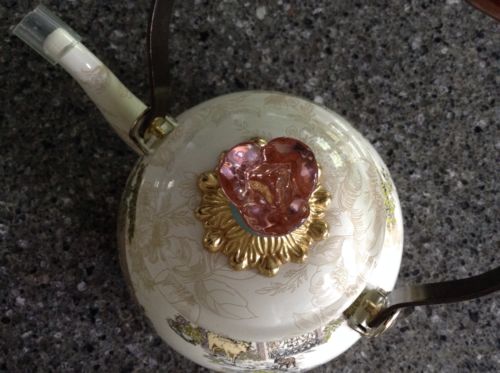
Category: kettle